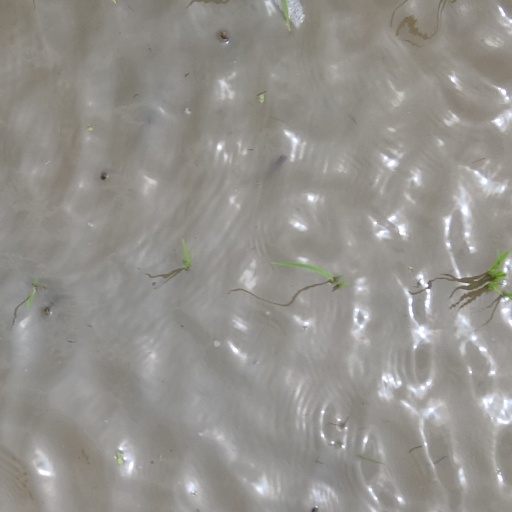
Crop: rice